Hongshuwan South station

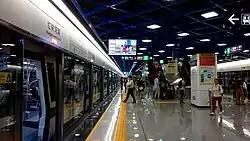

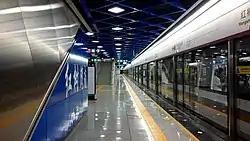

Hongshuwan South station is an interchange station for Line 9 and Line 11 of the Shenzhen Metro. It was opened on 28 June 2016 with Line 11, whilst Line 9 was opened on 28 October 2016.